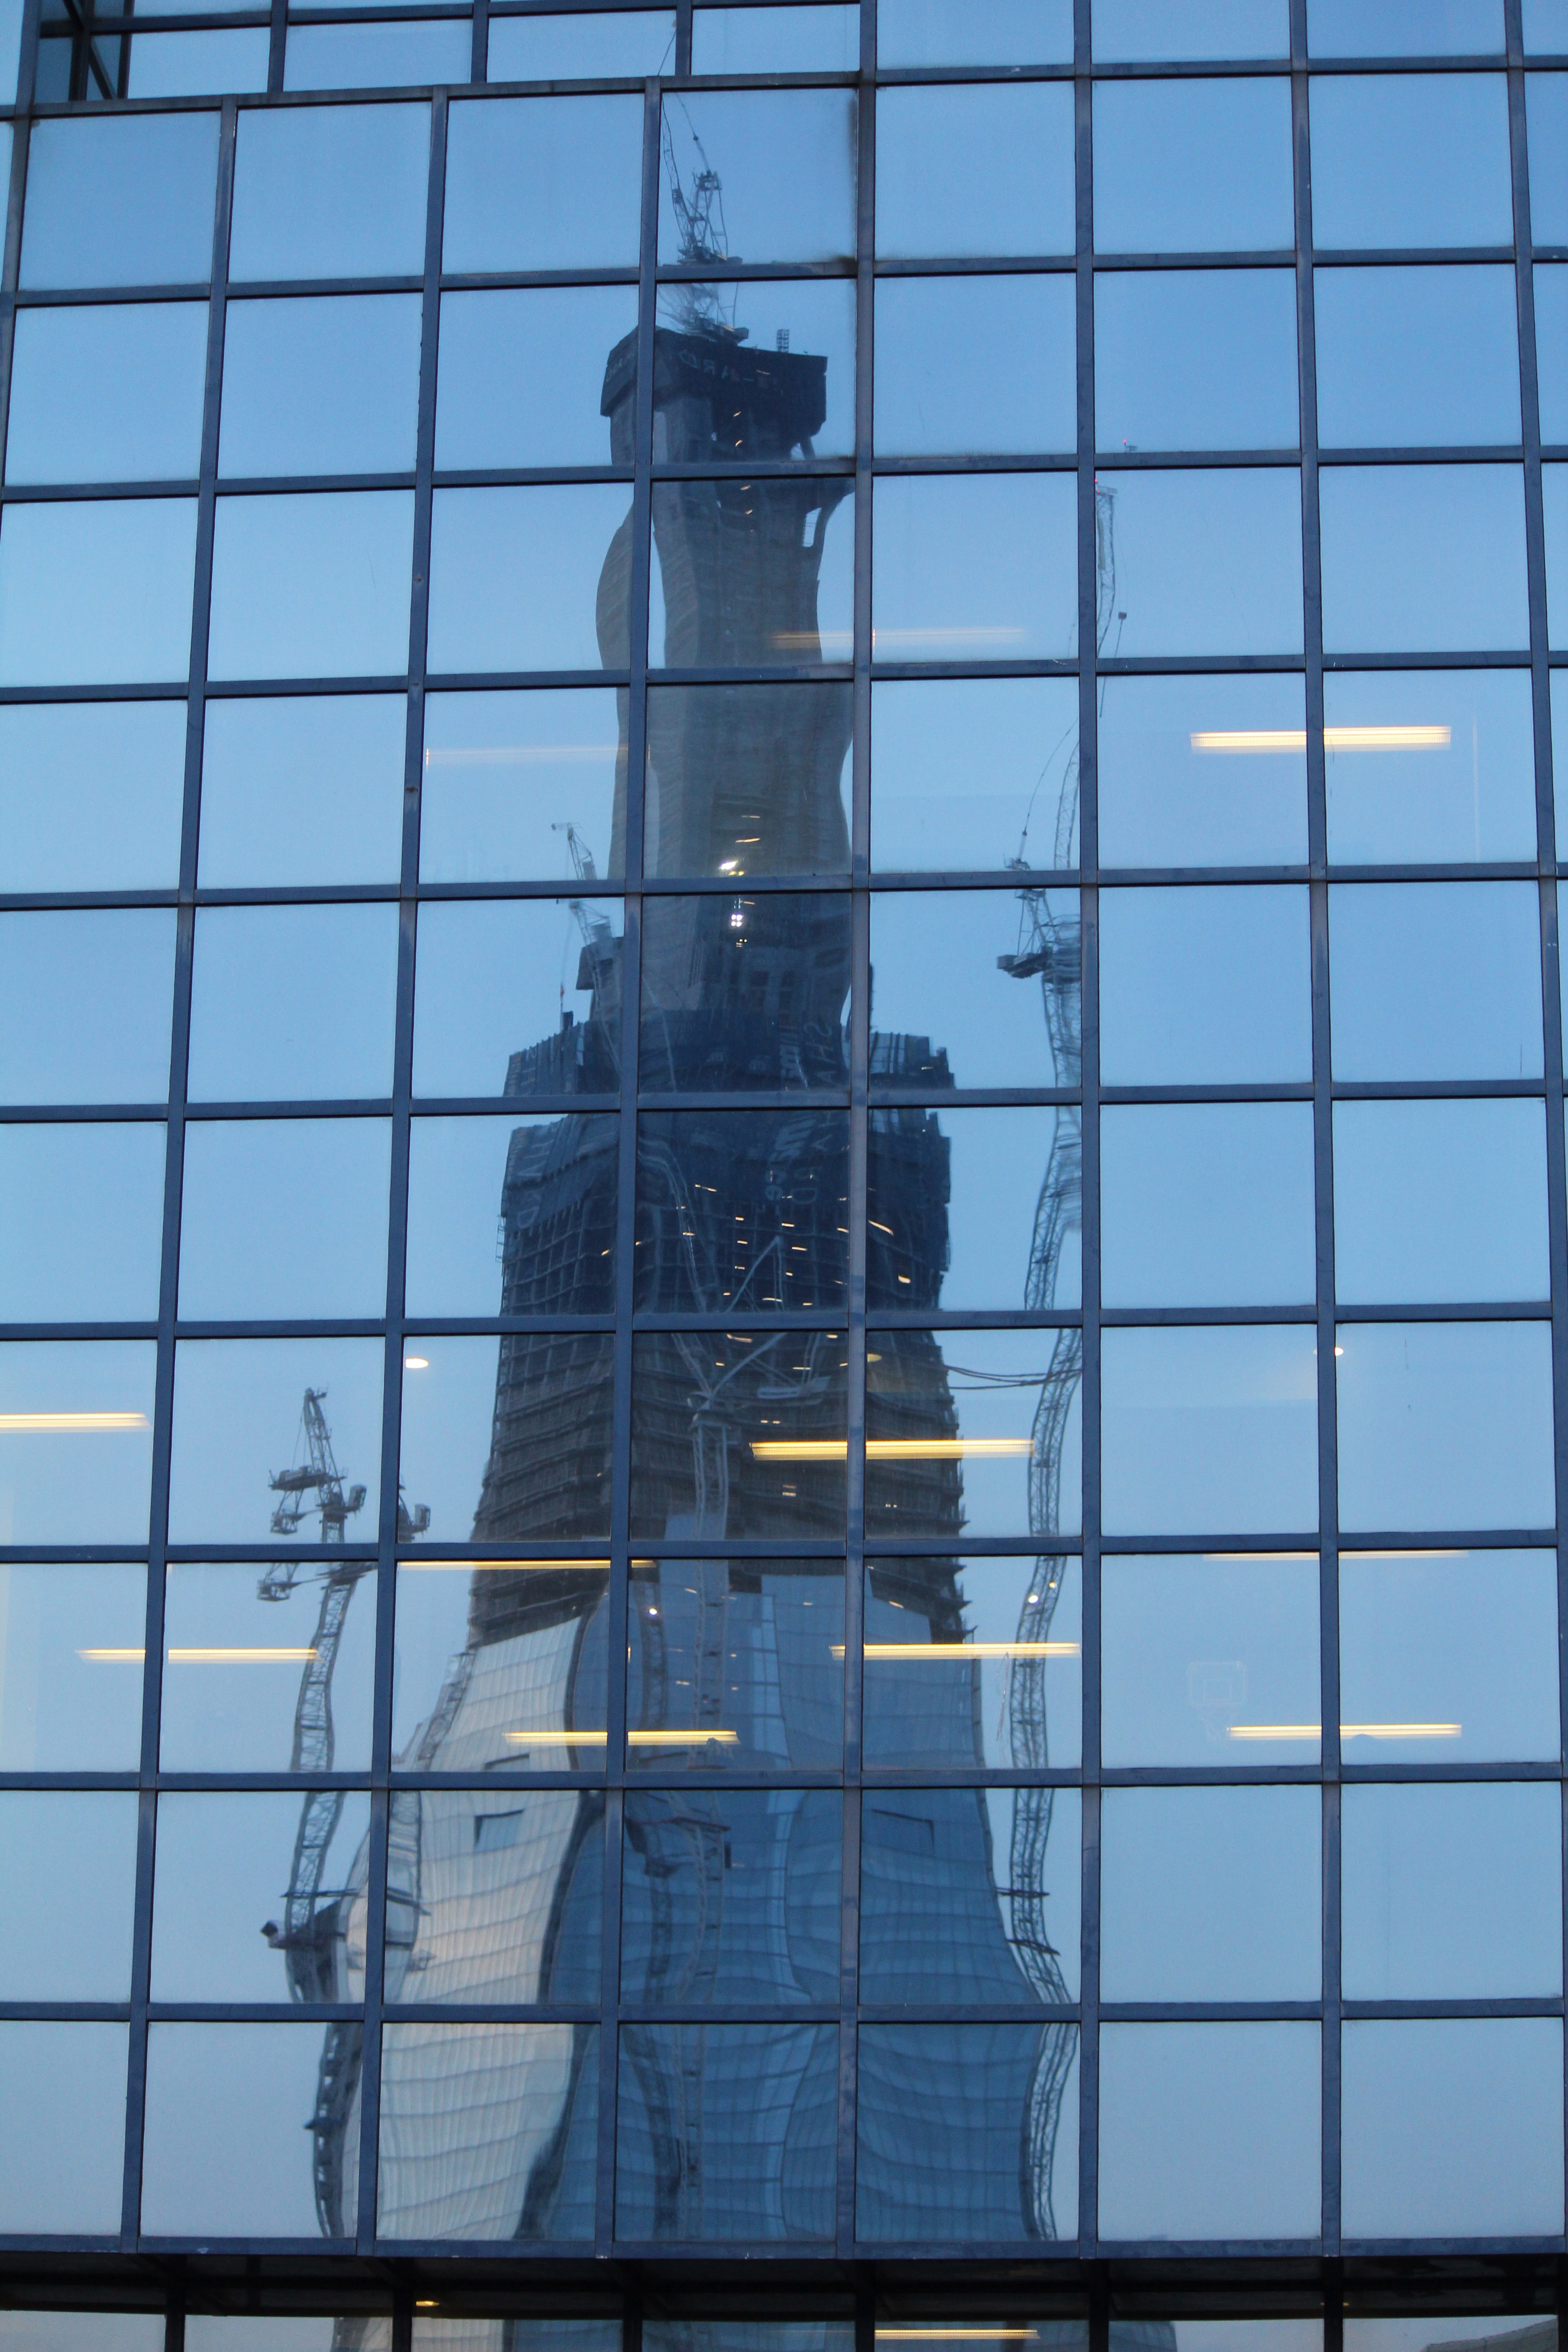
architecture, window, glass, city, skyscraper, construction, line, reflection, tower, facade, blue, tower block, london, symmetry, daylighting, window covering